Joseph Rucker Lamar Boyhood Home

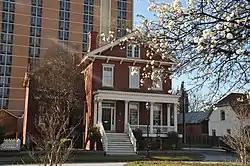

Joseph Rucker Lamar Boyhood Home is the boyhood home of Joseph Rucker Lamar in Augusta, Georgia. Lamar served as Justice of the United States Supreme Court. The home was added to the National Register of Historic Places on June 13, 1996. It is located at 415 7th Street. The house was constructed in 1860. It is located in the Augusta Downtown Historic District, is the headquarters of Historic Augusta, and is used as a visitors center for the Boyhood Home of Woodrow Wilson.